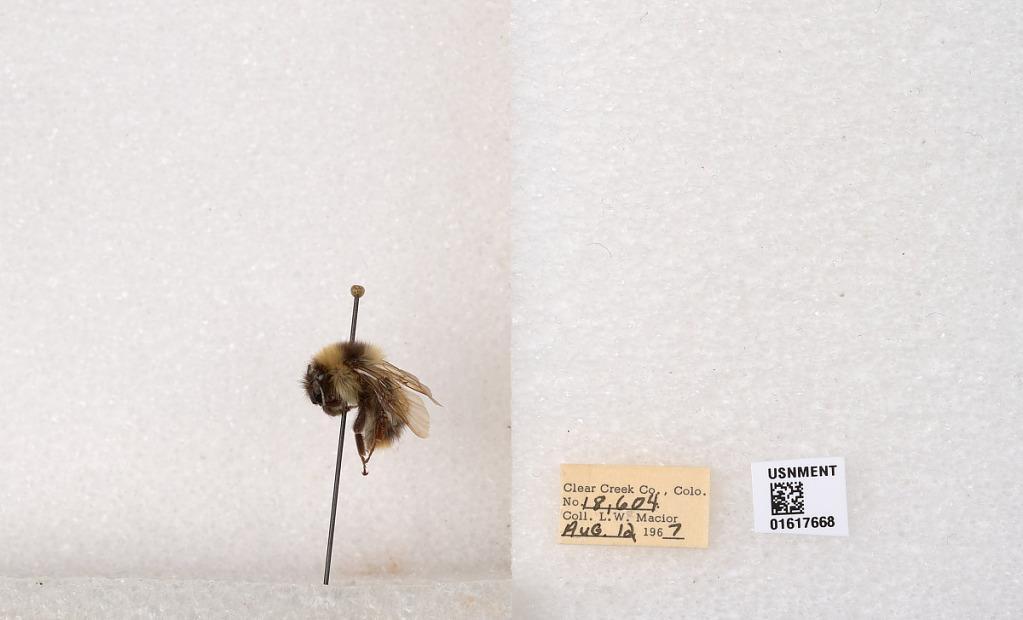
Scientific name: Bombus kirbyellus
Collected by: L. Macior
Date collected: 1967-8-12
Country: United States
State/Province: Colorado
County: Clear Creek
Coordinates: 39.6891, -105.644